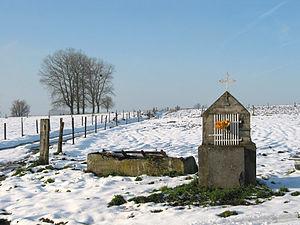
Thieusies (Belgique), petite chapelle votive dédiée à Notre-Dame de Bon-Secours.
Thieusies est une section de la commune belge de Soignies, située en Région wallonne dans la province de Hainaut.